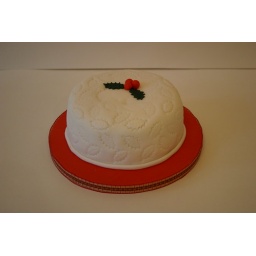
Christmas cake. Quick fruit cake made with mincemeat, covered in marzipan and sugarpaste. Dec 07